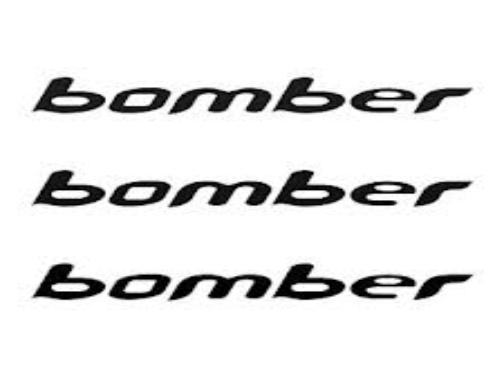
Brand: Bomber
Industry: Clothes